Gläns över sjö och strand

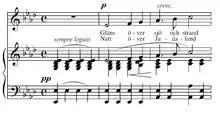

"Gläns över sjö och strand" (""Shine over sea and shore"") is the opening line for a poem written by Viktor Rydberg, appearing in the 1891 "Vapensmeden" ("The gunsmith"). In the novel, the poem has no title. The title "Betlehems stjärna" (""Star of Bethlehem"") originally appeared in 1893 when Alice Tegnér published music, turning the poem into a song. The title has also been used for later melodies.